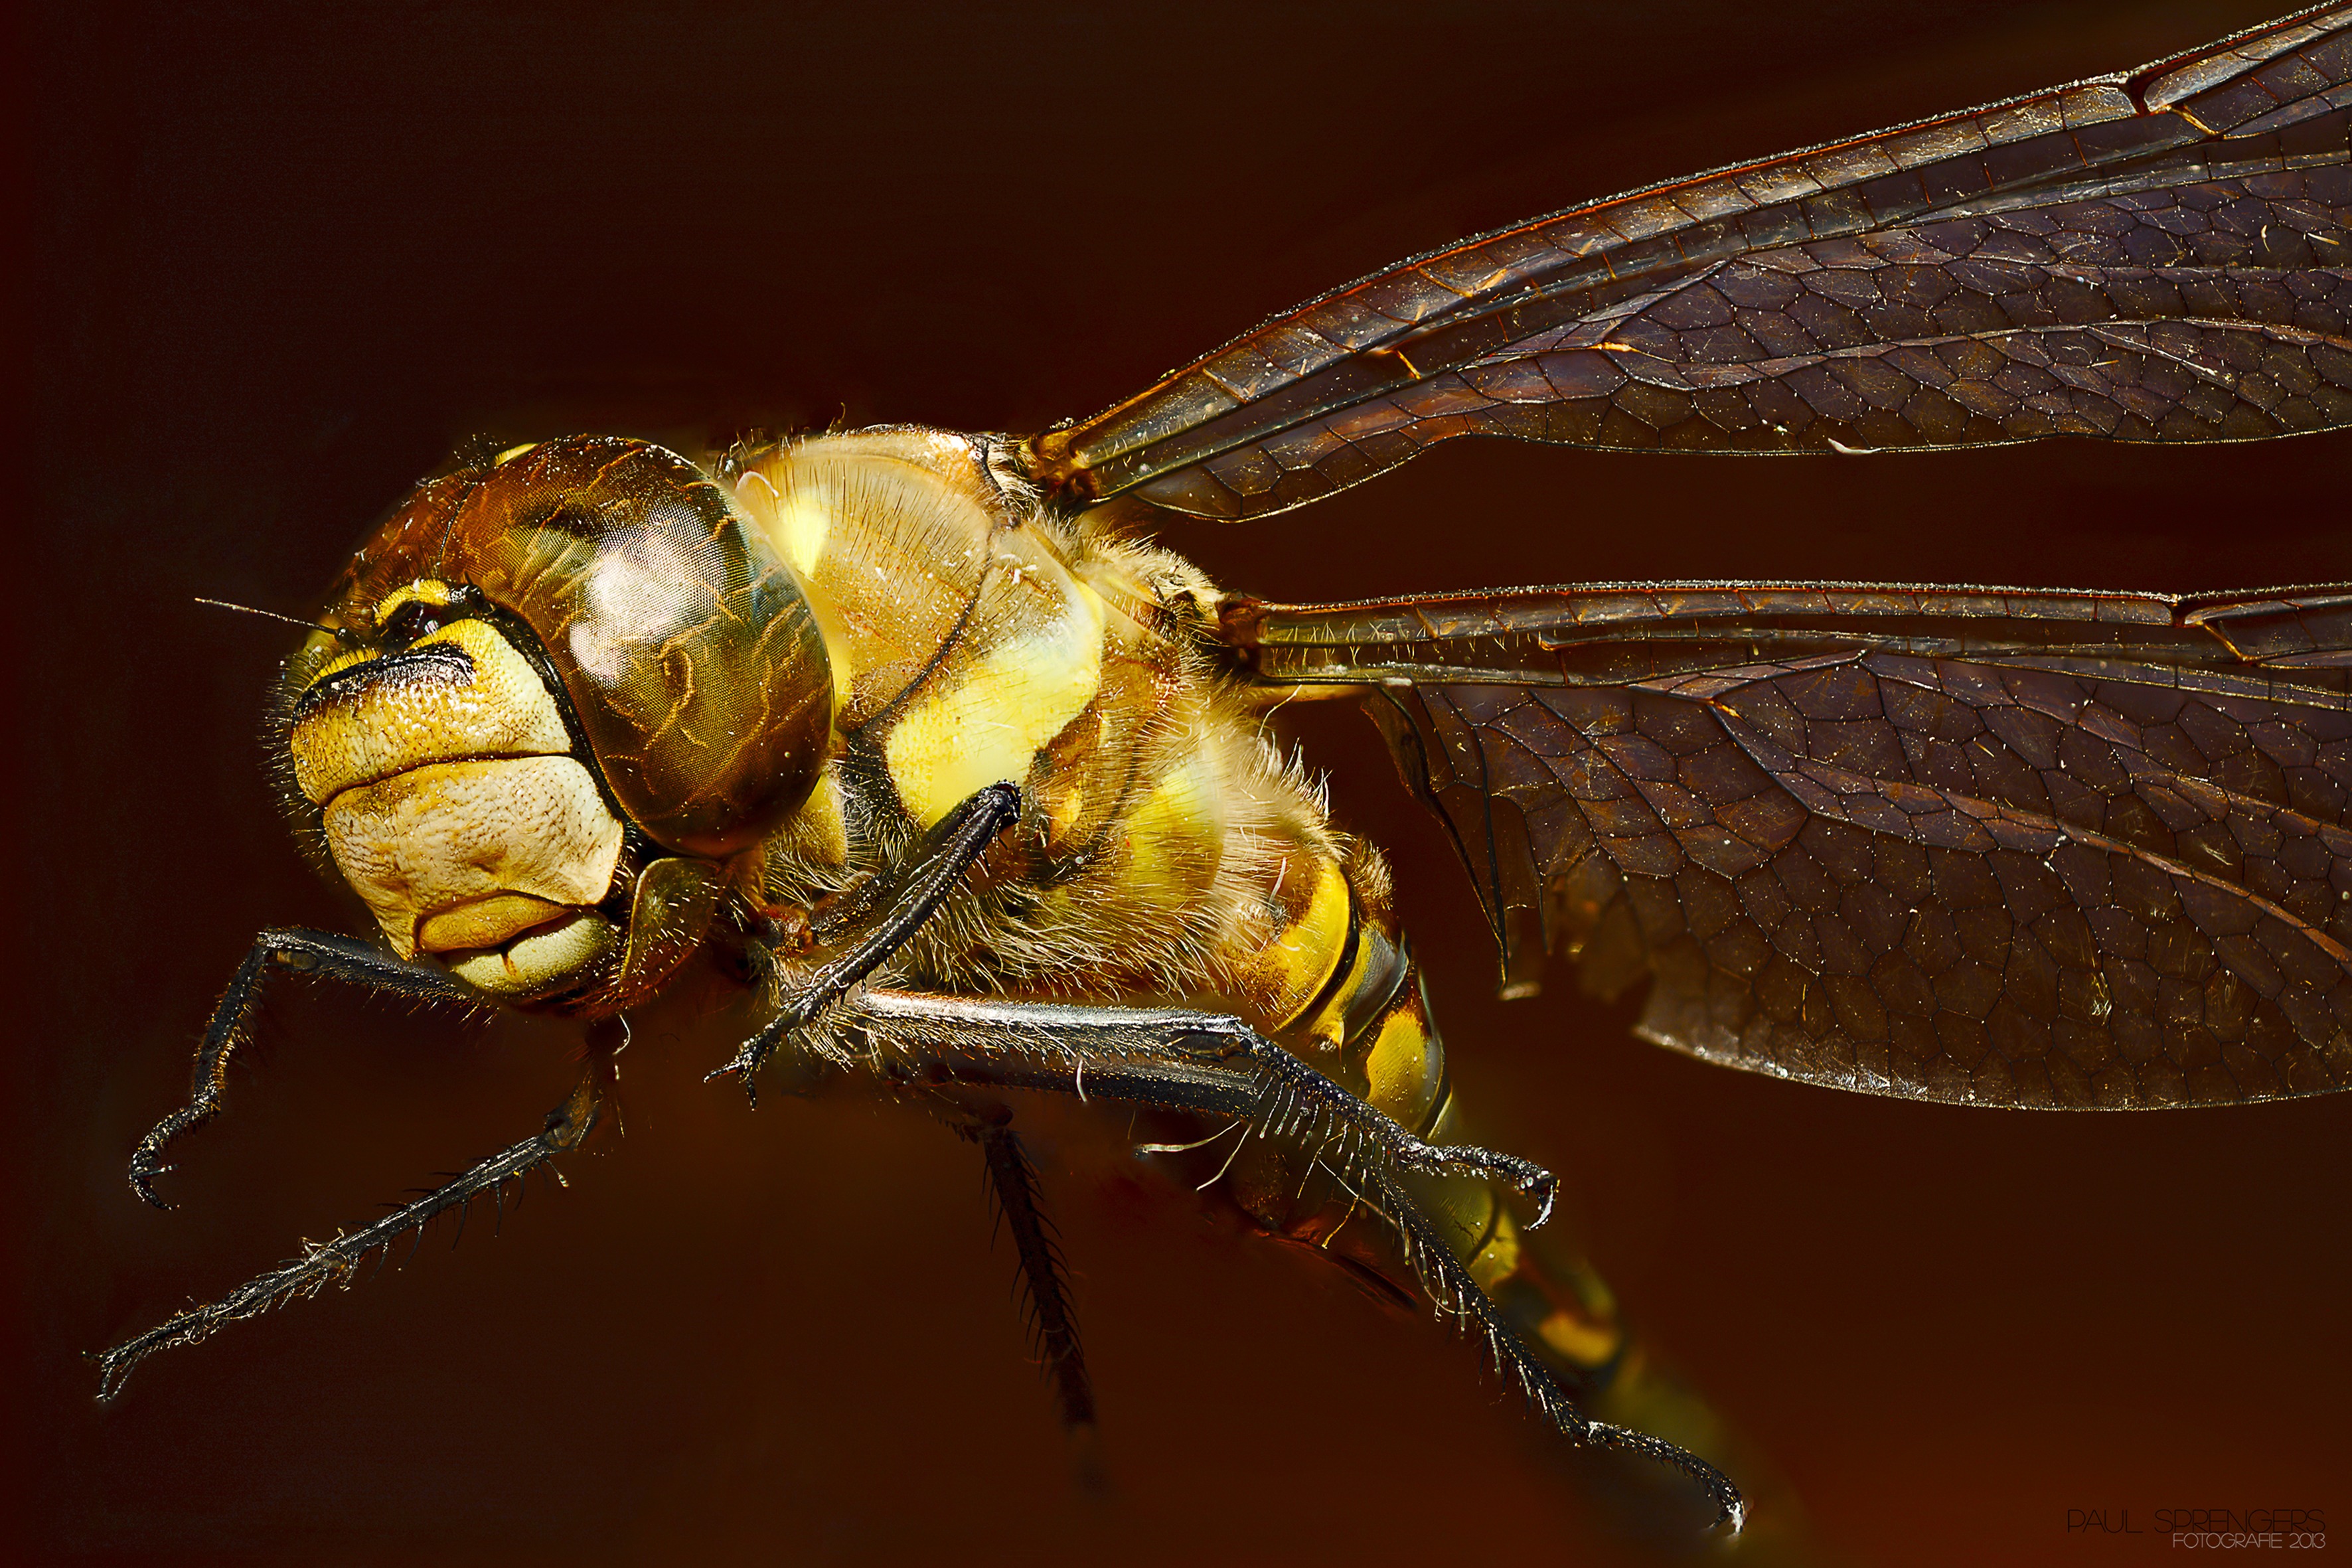
photography, fly, insect, macro, fauna, invertebrate, close up, dragonfly, hornet, wasp, pest, macro photography, arthropod, honey bee, membrane winged insect